Diyanet Center of America

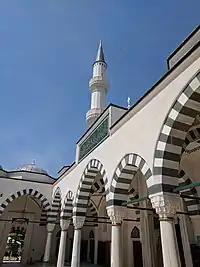
The DCA's mosque is built in the classical Ottoman style

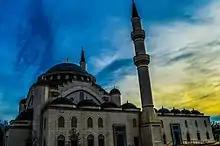
The mosque at the Diyanet Center of America

The organization was established as the Turkish American Islamic Foundation in 1993, and as the scope of services expanded it was renamed to the Turkish American Community Center (TACC) in 2003. After the completion of a comprehensive construction project, the center was renamed to its assumed business name of Diyanet Center of America, which receives major support from Directorate of Religious Affairs (Diyanet), an institution of the Government of Turkey. The result of the construction project is a small village that will be an important cultural hub for all visitors and residents of Washington D.C. area.